Holtek

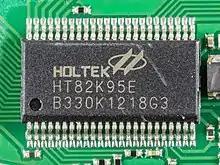
Holtek HT82K95E microcontroller

Holtek's design focus is in the area of microcontroller development. Holtek's 32-bit series is based on ARM Cortex-M0+ and Cortex-M3 cores. They are also producing 8051 based controllers, but the majority of their 8-bit microcontrollers are based on a core designed in-house. All have common features such as timers, external interrupts, power-down functions, low-voltage reset, bi-directional I/O pins etc. The range of microcontrollers support clock speeds from 32 kHz up to 20 MHz. Device specific features include functions such as EEPROM memory, A/D converters, LCD interfaces, USB interfaces, operational amplifiers. Some of Holtek's 8-bit and 32-bit microcontroller devices: